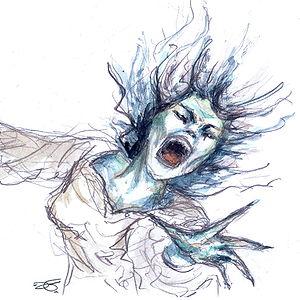
Dessin orginal d'une banshee réalisé par Diane-G (diane-g.book.fr)